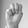
ASL letter: M